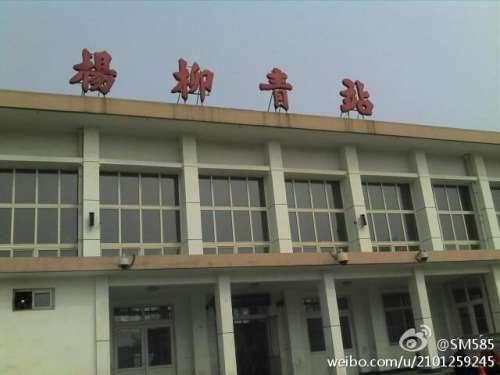
地标名称：杨柳青站
所在城市：天津市·西青区